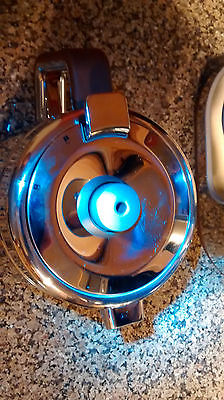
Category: coffee maker